Egg case (Chondrichthyes)

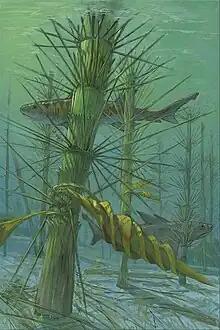
Illustration of an Early Jurassic estuarine ecosystem, with "Palaeoxyris" egg cases attached via tendril to "Neocalamites" stems, with hybodonts in the background

The egg case genera "Palaeoxyris" and "Fayolia", which are thought to have been produced by hybodonts and xenacanths respectively, two groups of extinct shark-like cartilaginous fish more closely related to modern sharks and rays than to chimaeras, resemble those of bulldog sharks in having a spiral collarettes running around them. Both "Palaeoxyris" and "Fayolia" taper towards their ends (with the tapering being more pronounced in "Palaeoxyris"), with one end having a tendril. Unlike modern sharks, these eggs are typically found in freshwater environments.